Persecution of Christians

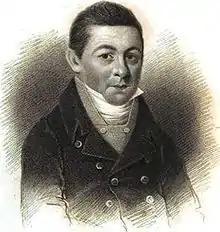
The British officer James Scurry, who was detained a prisoner for 10 years by Tipu Sultan along with the Mangalorean Catholics

The dechristianisation of France during the French Revolution is a conventional description of a campaign, conducted by various Robespierre-era governments of France beginning with the start of the French Revolution in 1789, to eliminate any symbol that might be associated with the past, especially the monarchy.